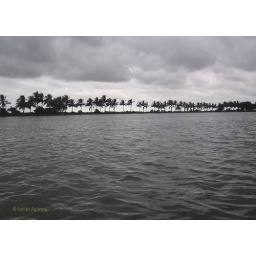
Waves in a lake with wind-swept palm trees at the far end